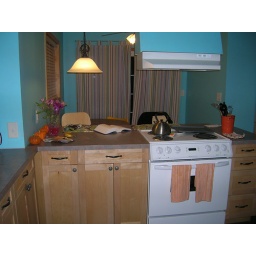
Need to get/hang book ledges and make cafe curtains for window by the table and above the sink.